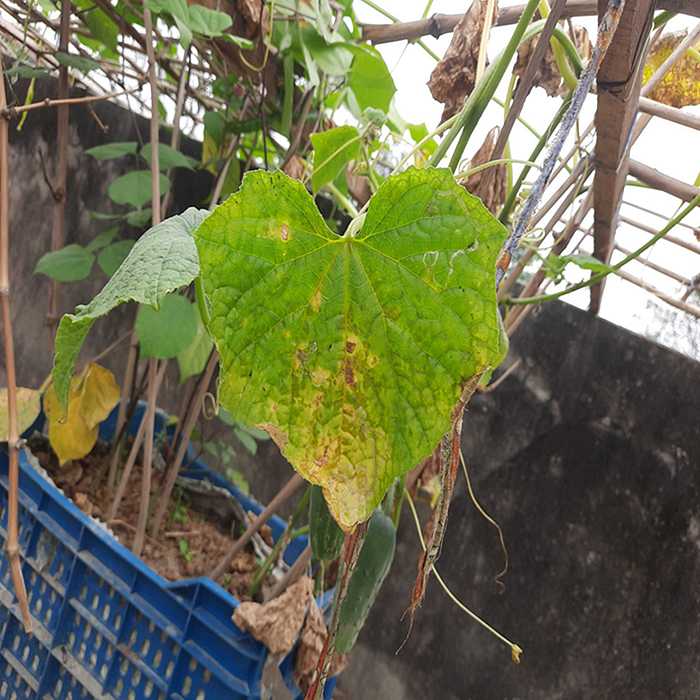
Plant: Cucumber
Label: Anthracnose lesions